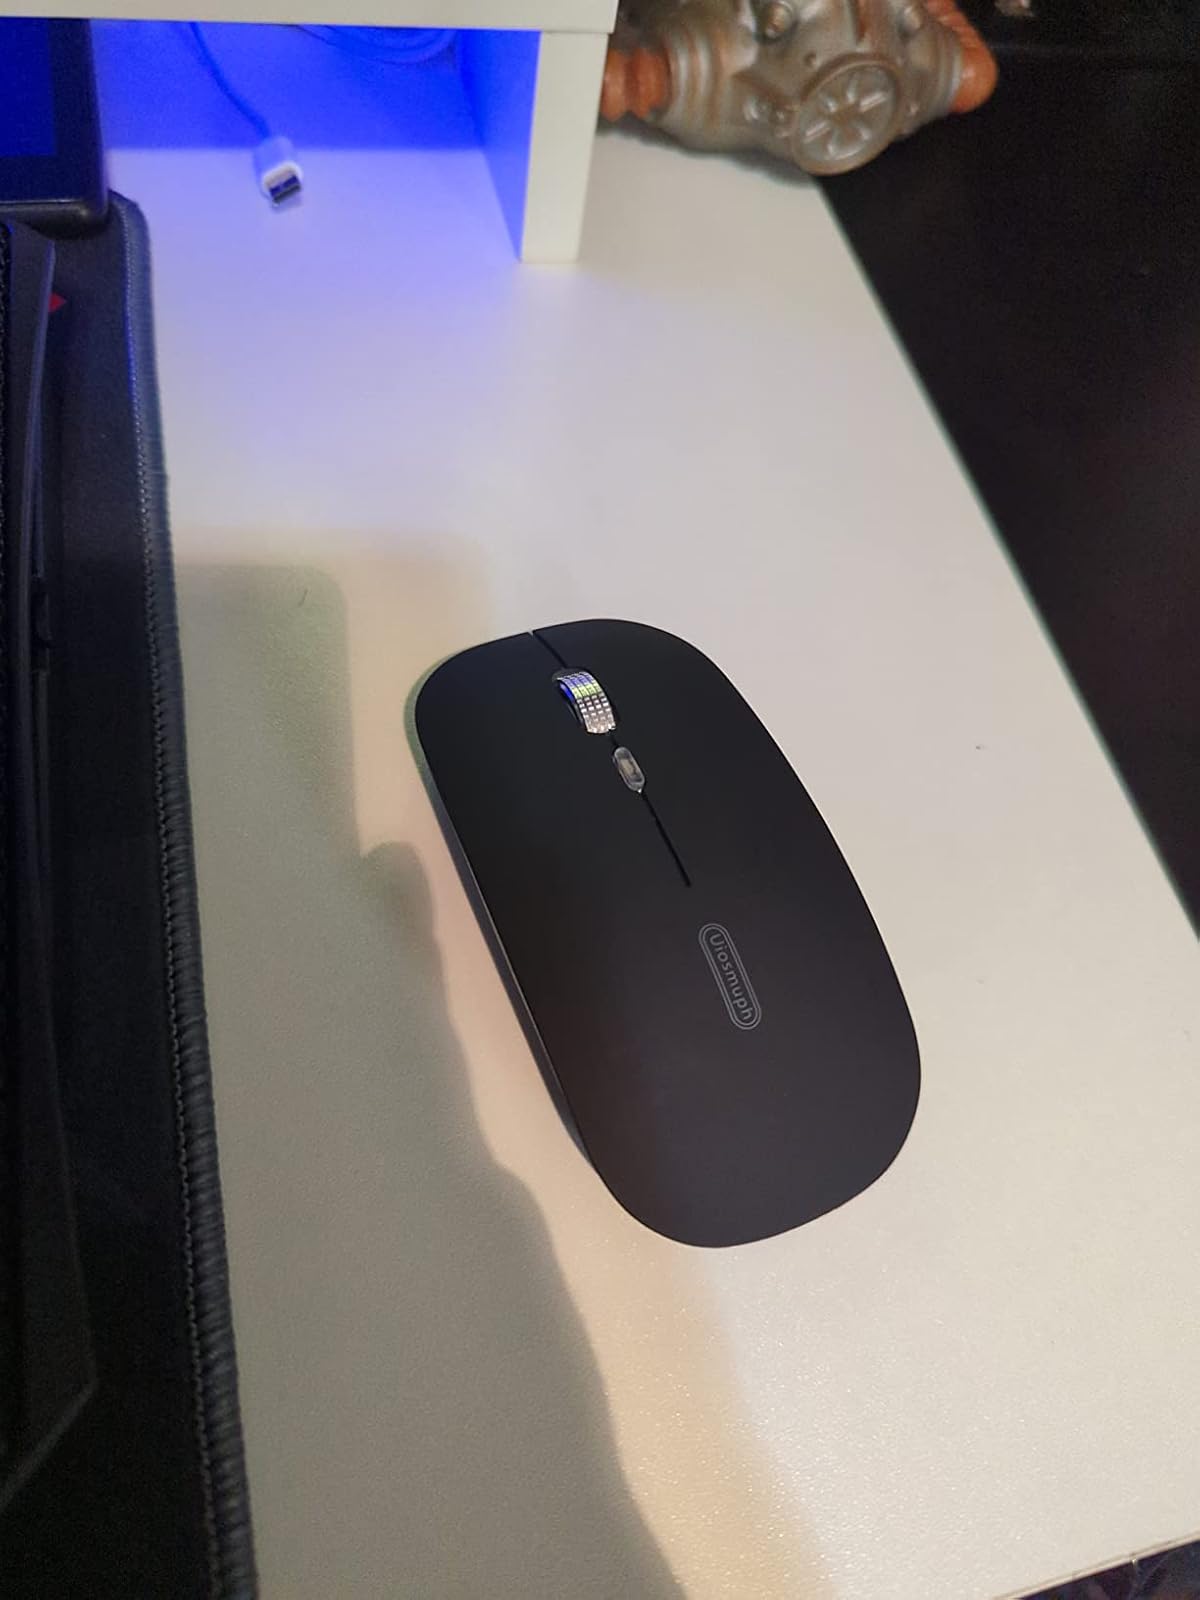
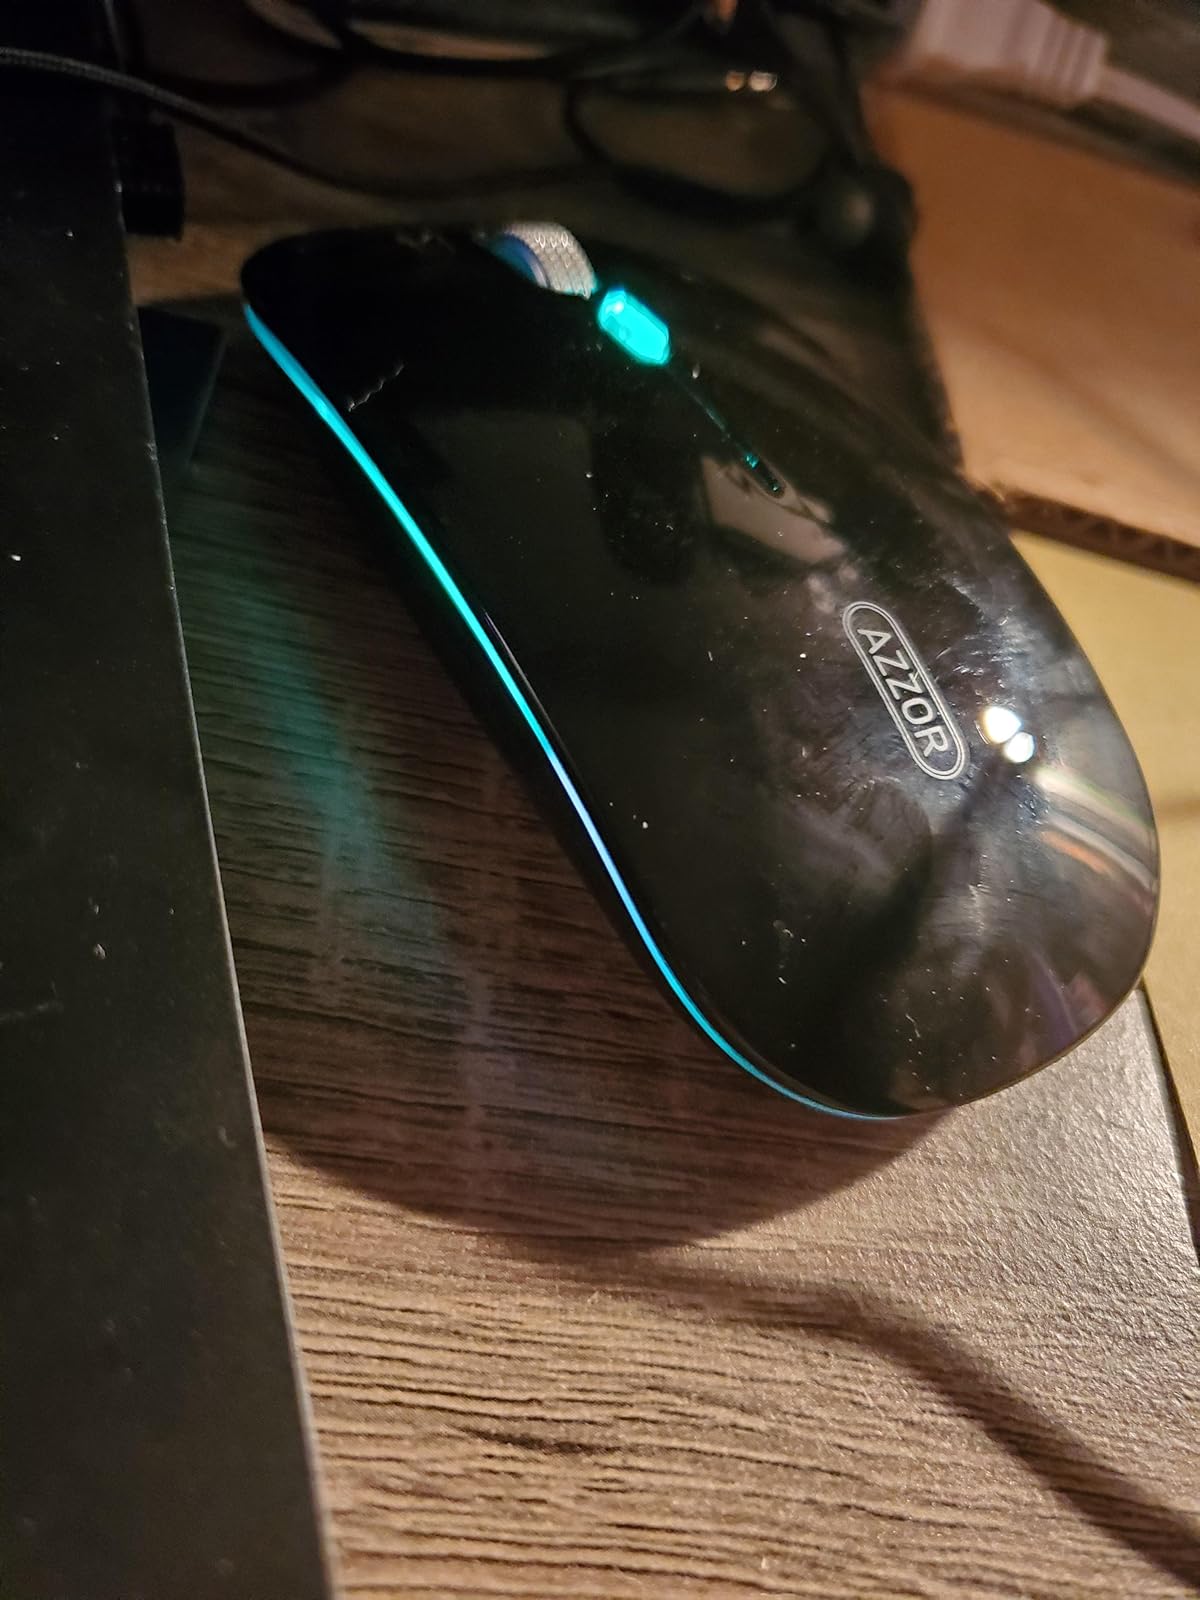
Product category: mouse
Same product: no